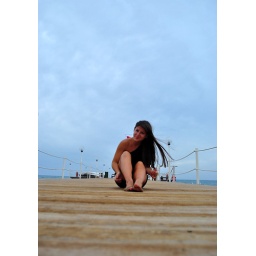
i've still got sand in my shoes